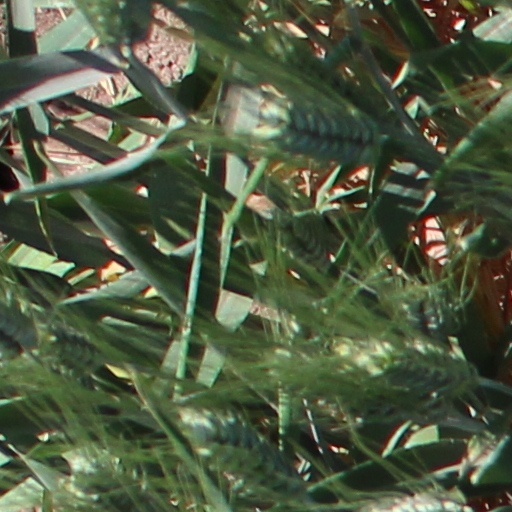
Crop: wheat